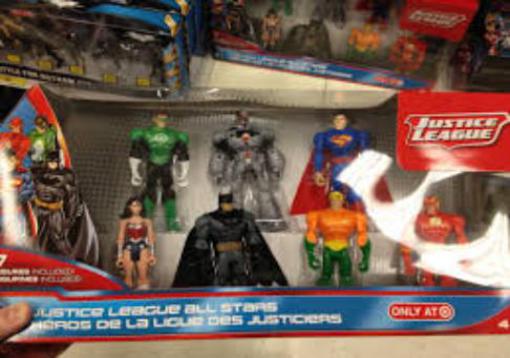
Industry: Leisure